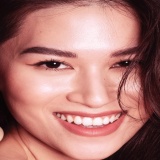
diễn viên Ngọc Thanh Tâm